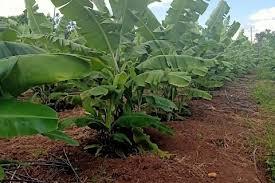
Shamba kubwa la migomba. Migomba hiyo imepandwa kwa mpangilio mzuri katika mistari mirefu. Udongo unaonekana kuwa na rangi nyekundu, na inaelekea kuwa na rutuba nzuri kwa kilimo. Picha hii inaashiria uwepo wa shughuli za kilimo cha ndizi, na inaelekea kuwa ni katika eneo la vijijini.